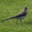
Label: bird